Typeface anatomy

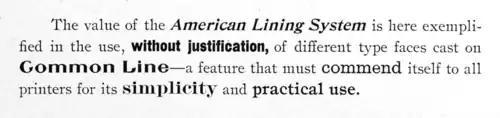
Example of paragraph set in different typefaces using the common line, named American Lining System in this promotional material published in 1903.

Typeface anatomy describes the graphic elements that make up letters in a typeface.